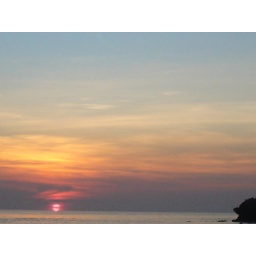
Red ball in the sky